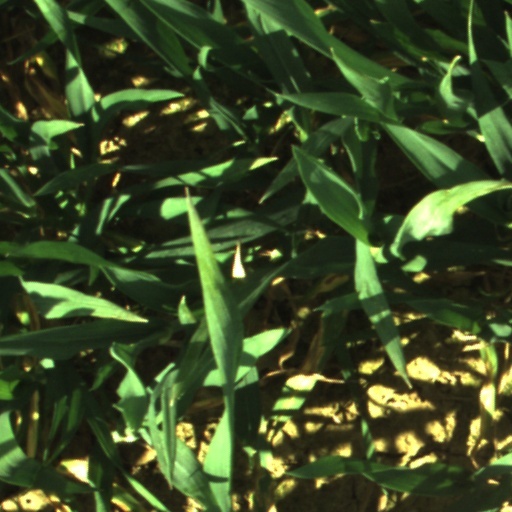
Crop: wheat